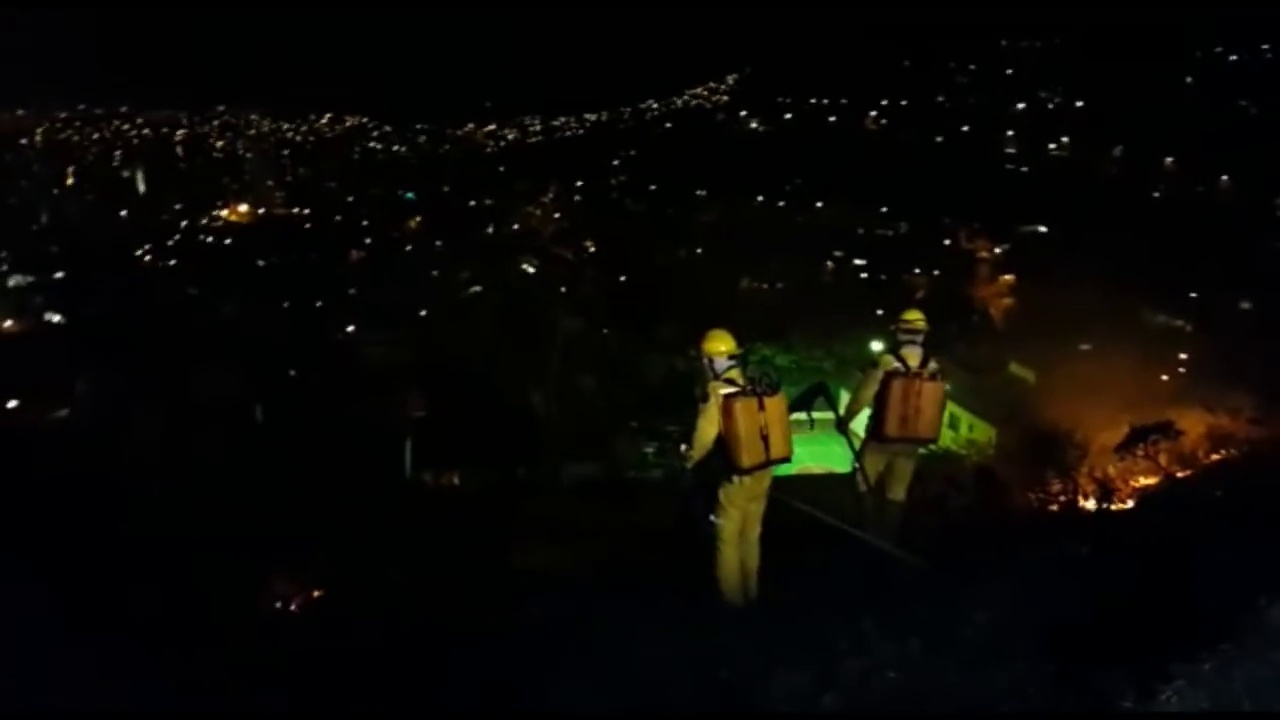
Fire: yes
Smoke: yes